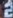
Number: 2